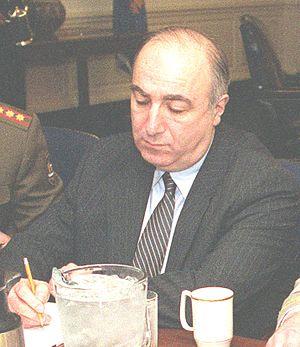
Tedo Djaparidze est un diplomate et homme politique géorgien né en 1946.